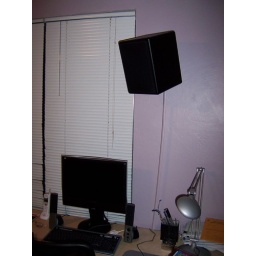
Desk in rear right of room with computer. Rear right surround speaker (Ascend 170SE) on wall above desk